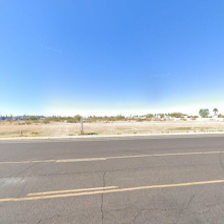
Label: streetView